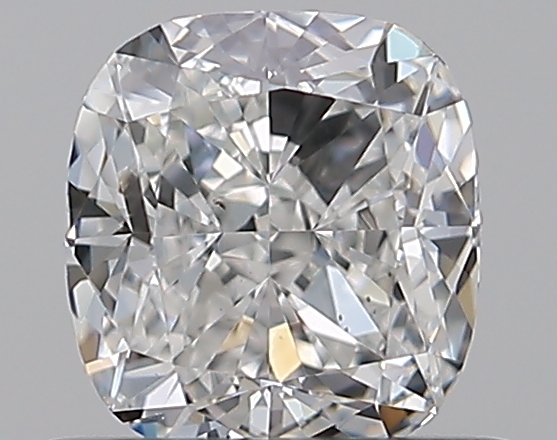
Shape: cushion
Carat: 0.7
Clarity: VS2
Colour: F
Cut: EX
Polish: EX
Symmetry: VG
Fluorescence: M
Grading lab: GIA
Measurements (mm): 5.25 x 4.91 x 3.17